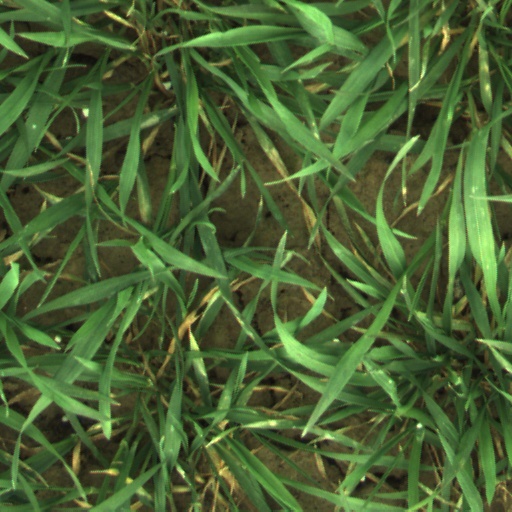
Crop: wheat